1990 EFDA Nations Cup

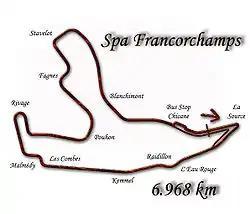
Layout of the Circuit de Spa-Francorchamps (1981-1993, 1995-2003)

The EFDA Nations Cup, was a Country vs Country competition for Formula Opel cars between 1990 and 1998. It had always been Dan Partel's dream to stage a race that pitted drivers in equal cars racing for their country. The Formula Opel/Vauxhall one make racing series offered the best opportunity for such an event.